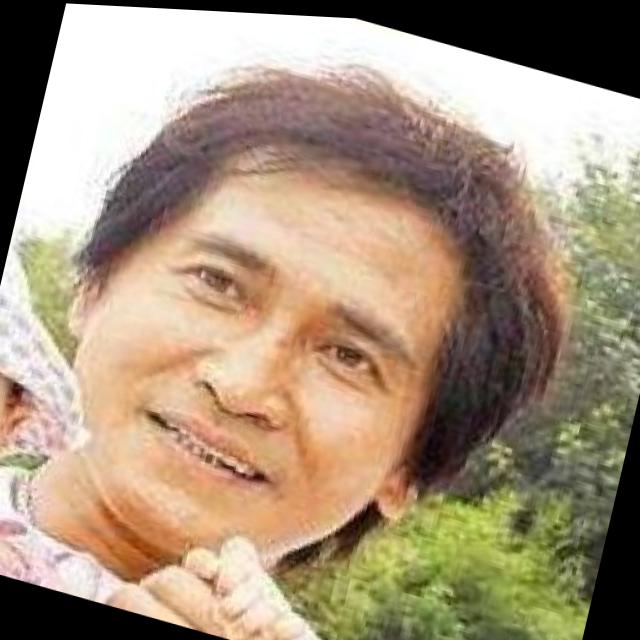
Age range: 45-64